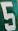
Number: 5